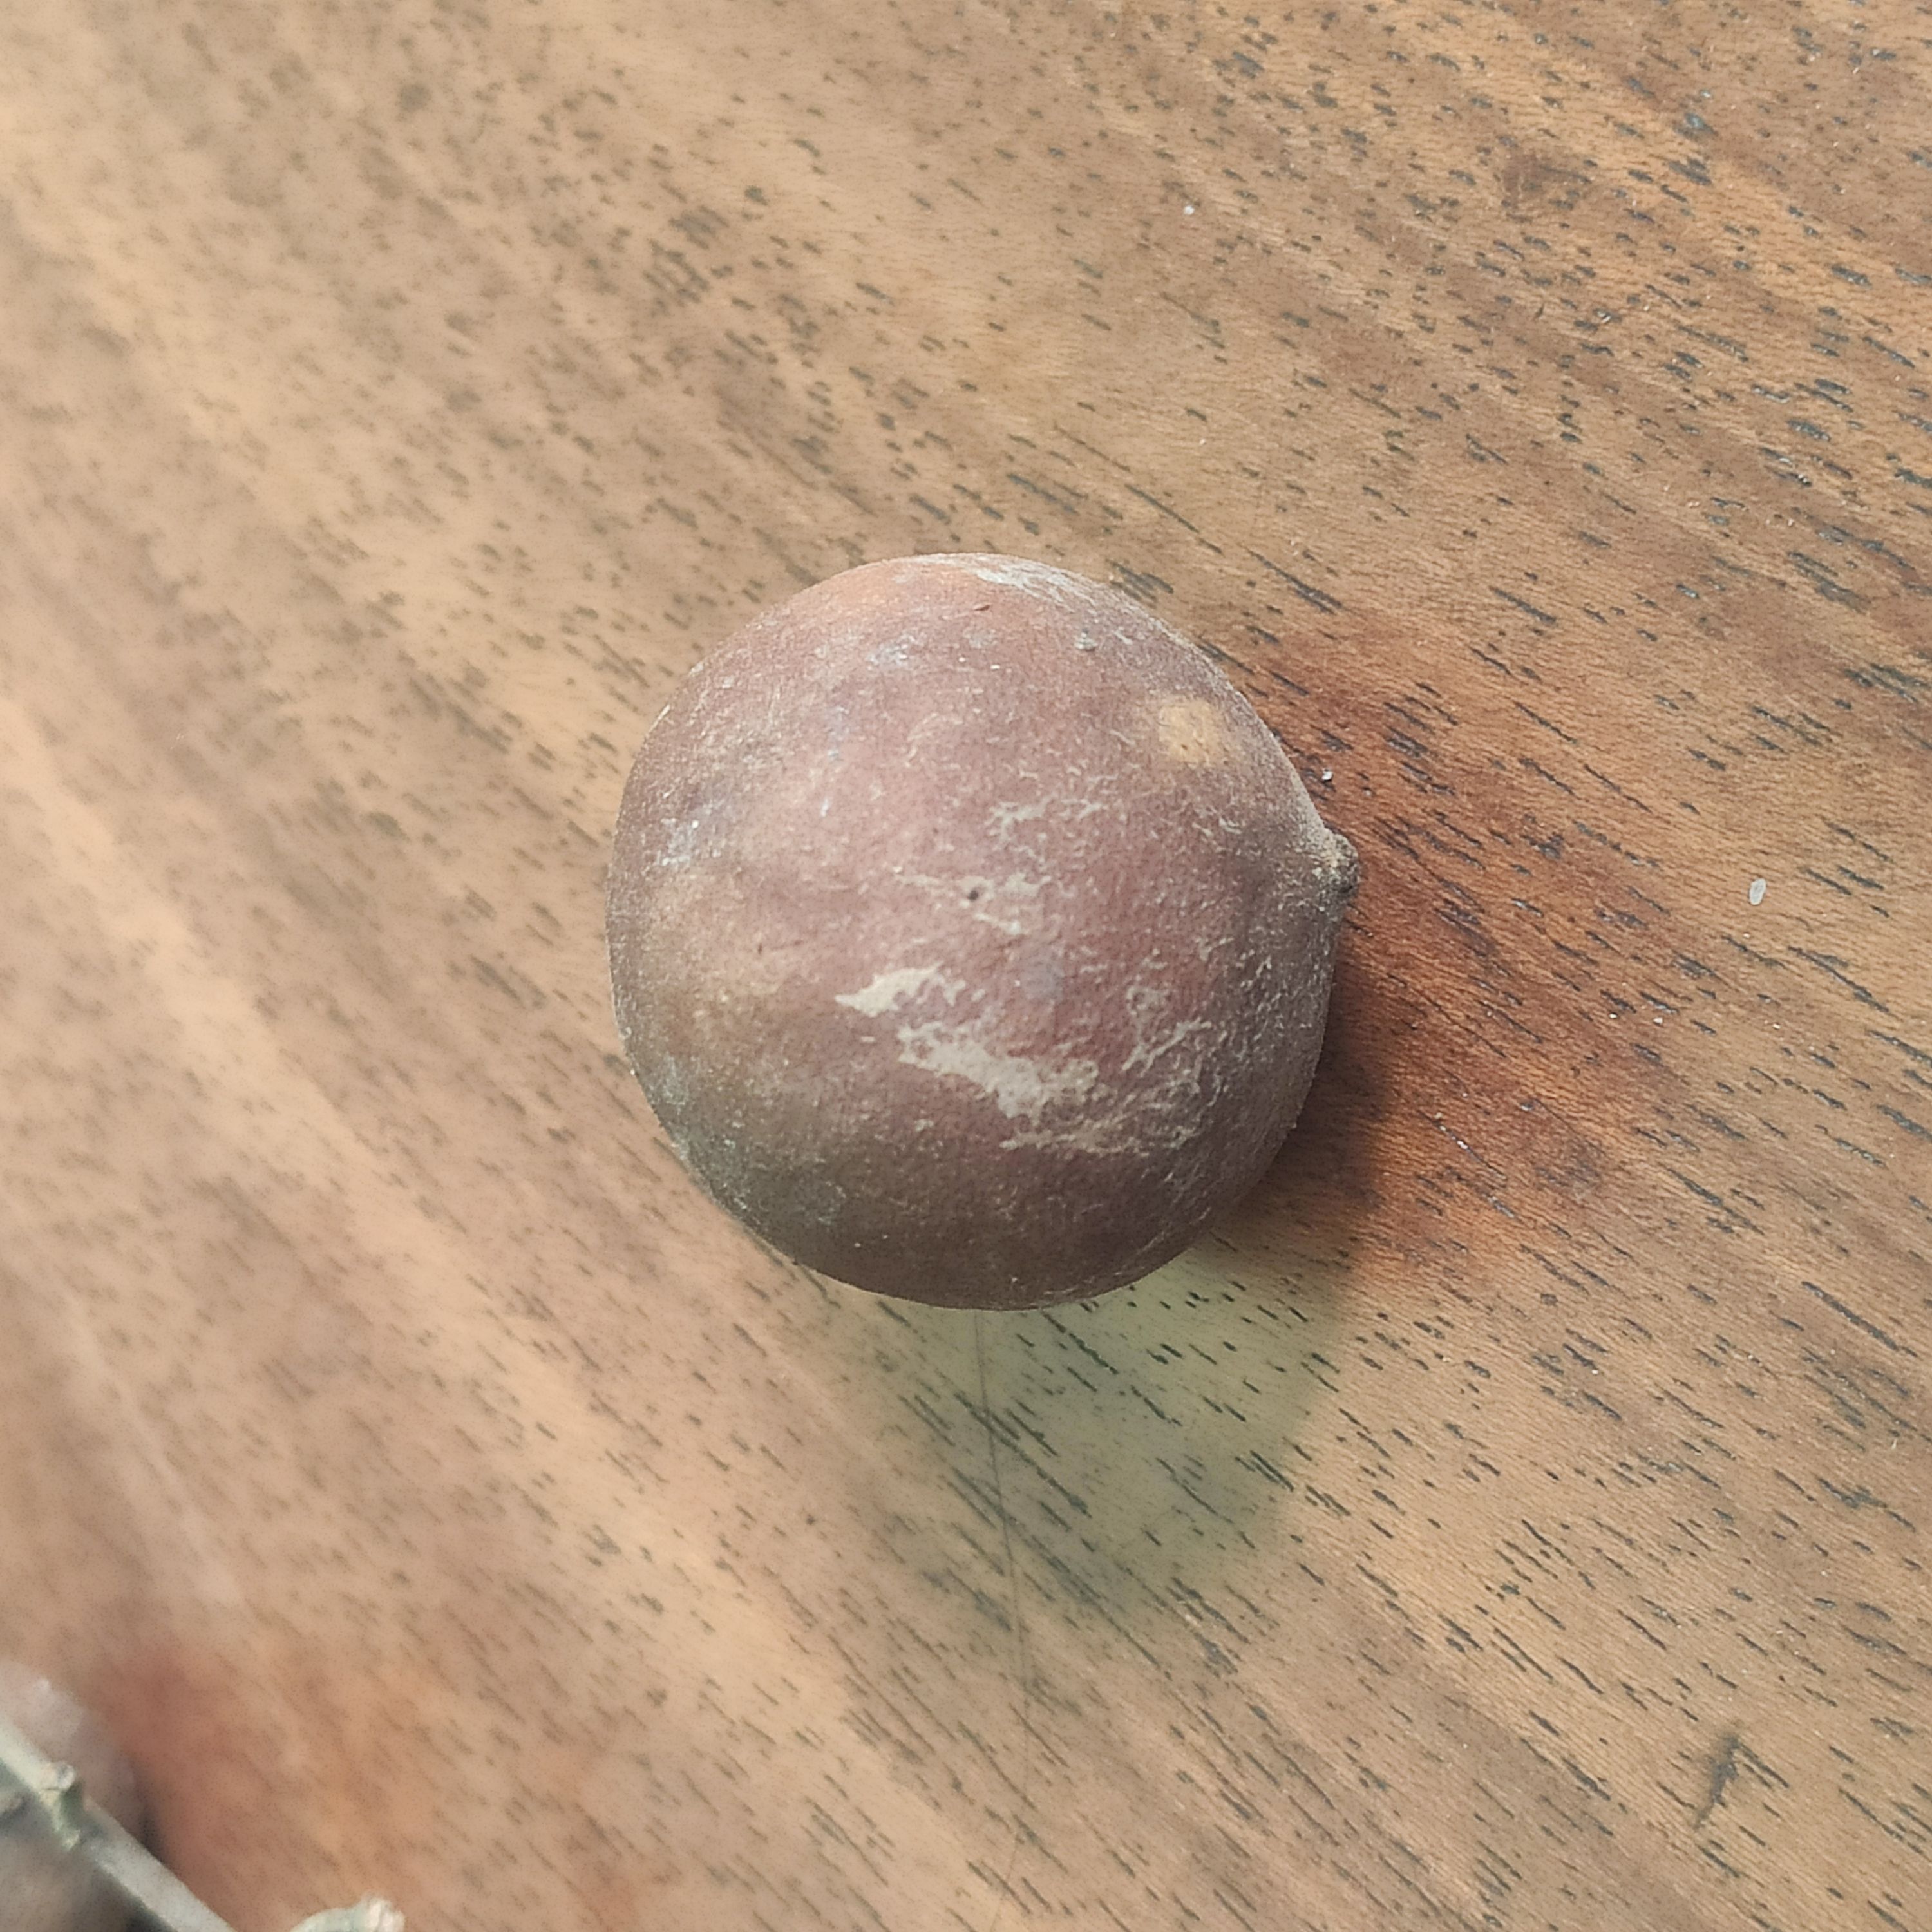
Fruit: burmese-grape
Grade: 3rd-grade